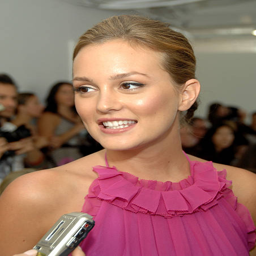
actor attends the fashion show .